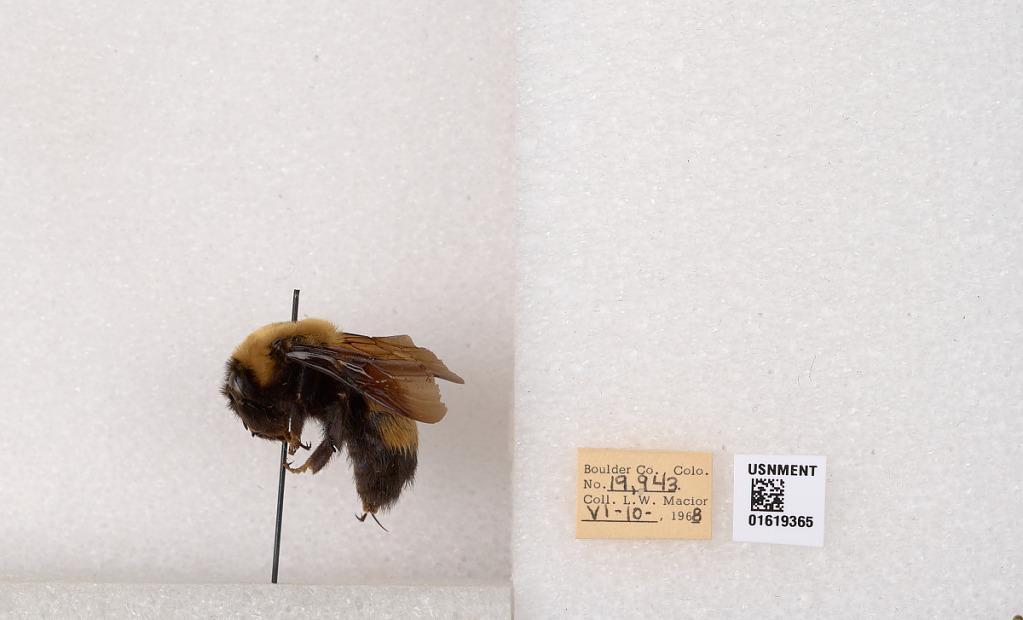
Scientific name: Bombus (Bombus) nevadensis Cresson